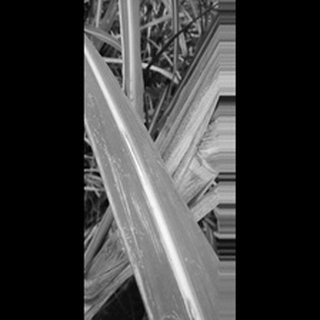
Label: sugarcane_red_rot